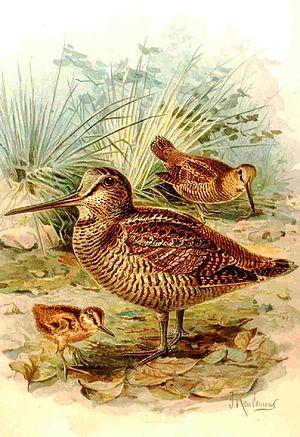
Les bécasses constituent un genre d'oiseaux limicoles de la famille des Scolopacidae. Il est constitué de huit espèces qui ont pour nom normalisé « Bécasse » en raison de leur bec long et pointu. D'après Alan P. Peterson, ce genre est le seul de la sous-famille des Scolopacinae.
La bécasse des bois est une espèce d'oiseau de taille moyenne, de la famille des Scolopacidae, oiseau migrateur discret, et essentiellement nocturne.